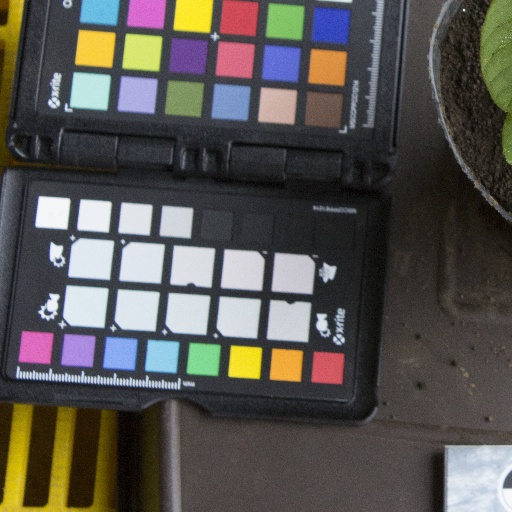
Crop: soybean